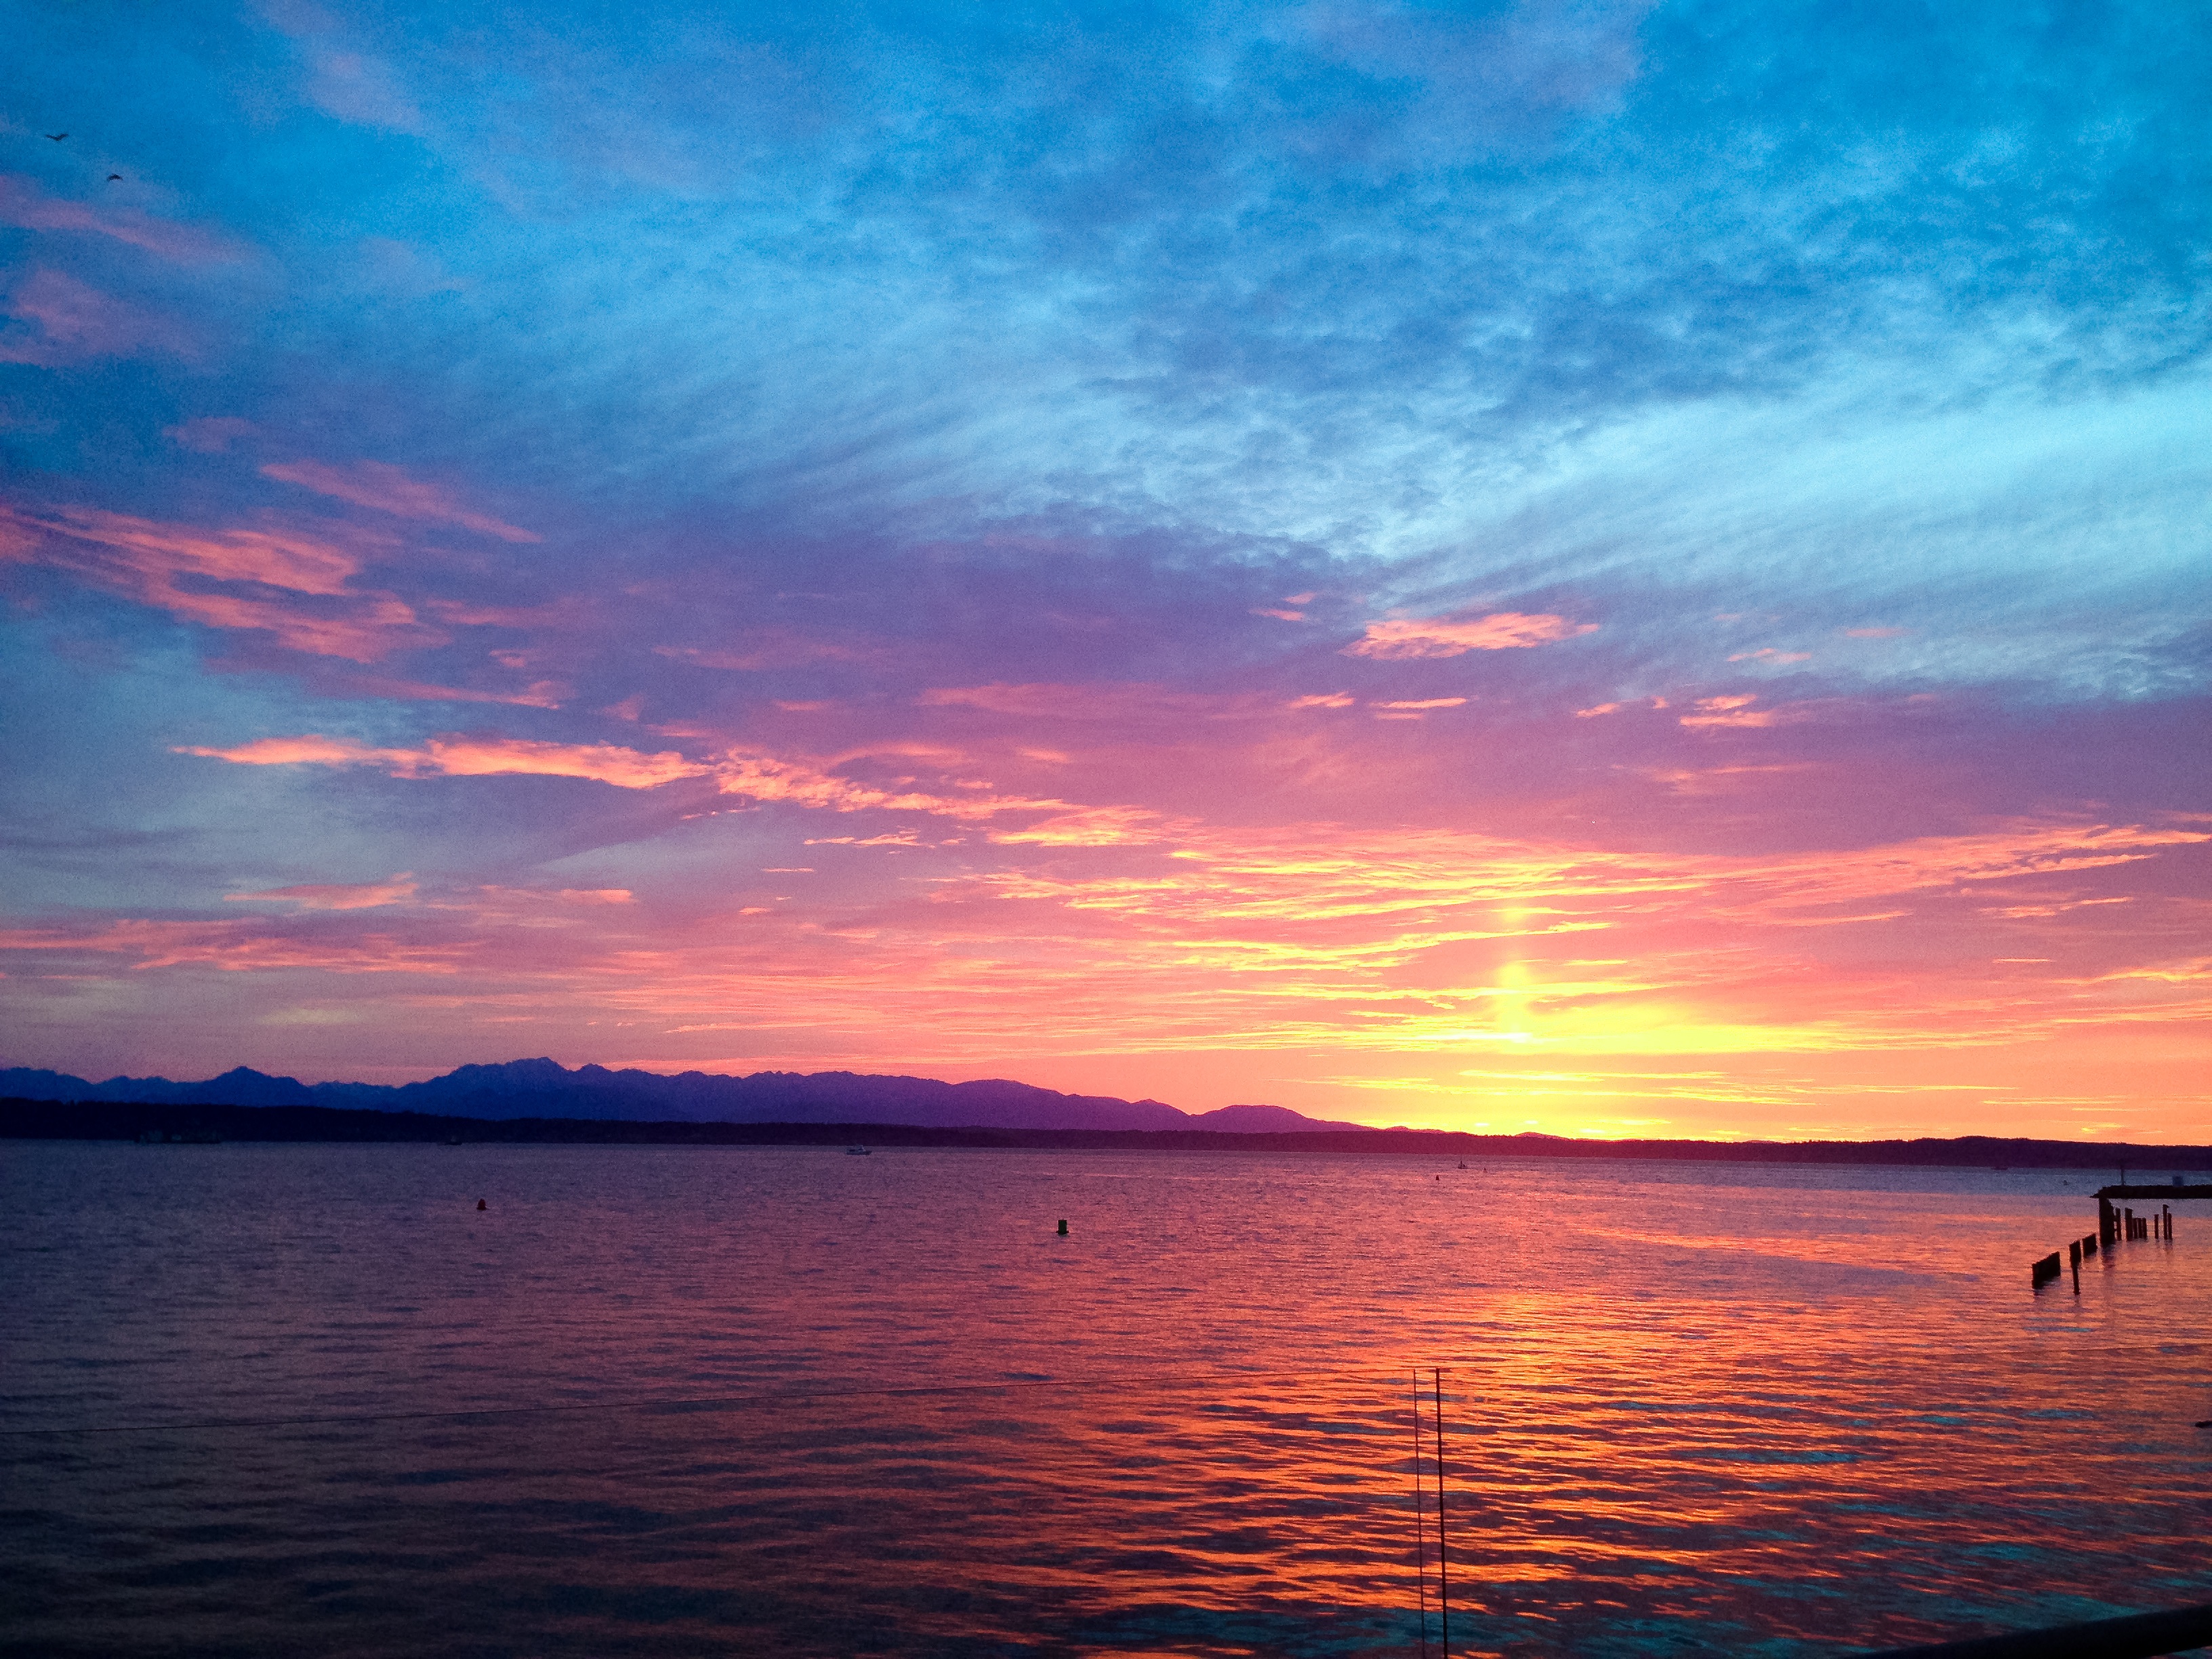
beach, sea, coast, ocean, horizon, cloud, sky, sunrise, sunset, morning, dawn, dusk, evening, afterglow, red sky at morning